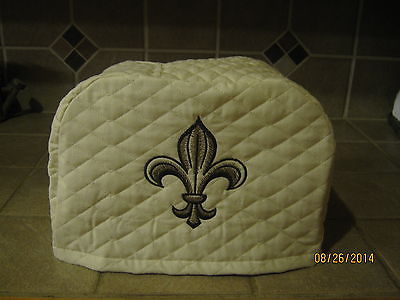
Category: toaster